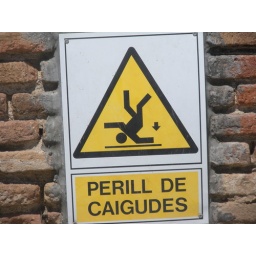
BE CAREFUL! You might fall over the wall of the castle when visiting Castell de Montjuic.